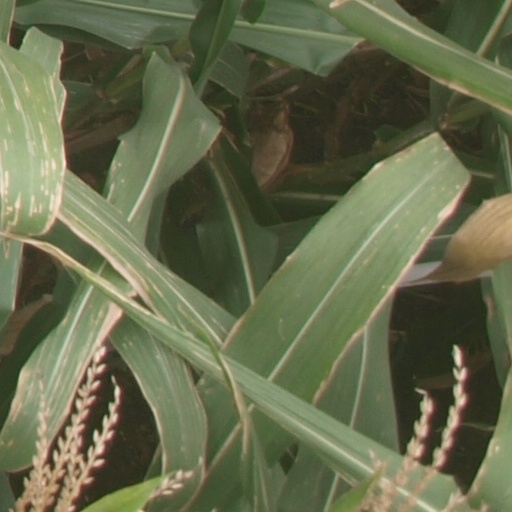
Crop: maize; corn